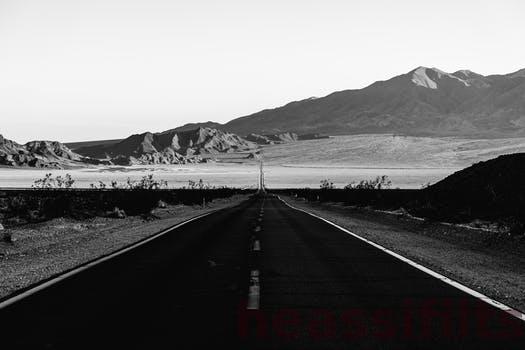
Label: Watermark